Pro Evolution Soccer 6

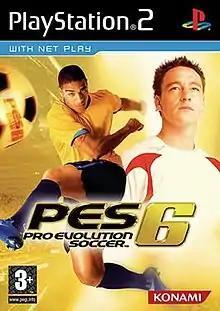
European PlayStation 2 cover art featuring Inter Milan's Adriano and Chelsea's John Terry

Pro Evolution Soccer 6, known as Winning Eleven: Pro Evolution Soccer 2007 in the United States, is a video game developed and published by Konami. Released in 2006 for the PlayStation 2, Xbox 360, and Microsoft Windows platforms and following on the Nintendo DS and PlayStation Portable afterward, "Pro Evolution Soccer 6" is the 6th edition of the "Pro Evolution Soccer" series for the PlayStation 2, 2nd for the PlayStation Portable and 4th for Microsoft Windows. It is the first game to debut on the Nintendo DS and the Xbox 360. The Xbox 360 version features improved graphics, but retains gameplay similar to the other console versions. The edit mode has been stripped down for the Xbox 360 release, due to time restrictions. The graphics engine on the PC does not utilise the next-gen 360 engine but is once more a direct conversion of the PlayStation 2 engine.